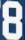
Number: 8